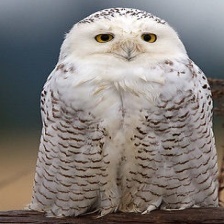
Species: SNOWY OWL
Scientific name: BUBO SCANDIACUS
ImageNet parent category: great_grey_owl